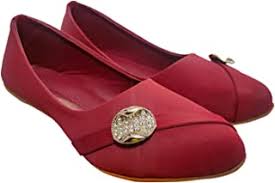
Label: Ballet Flat